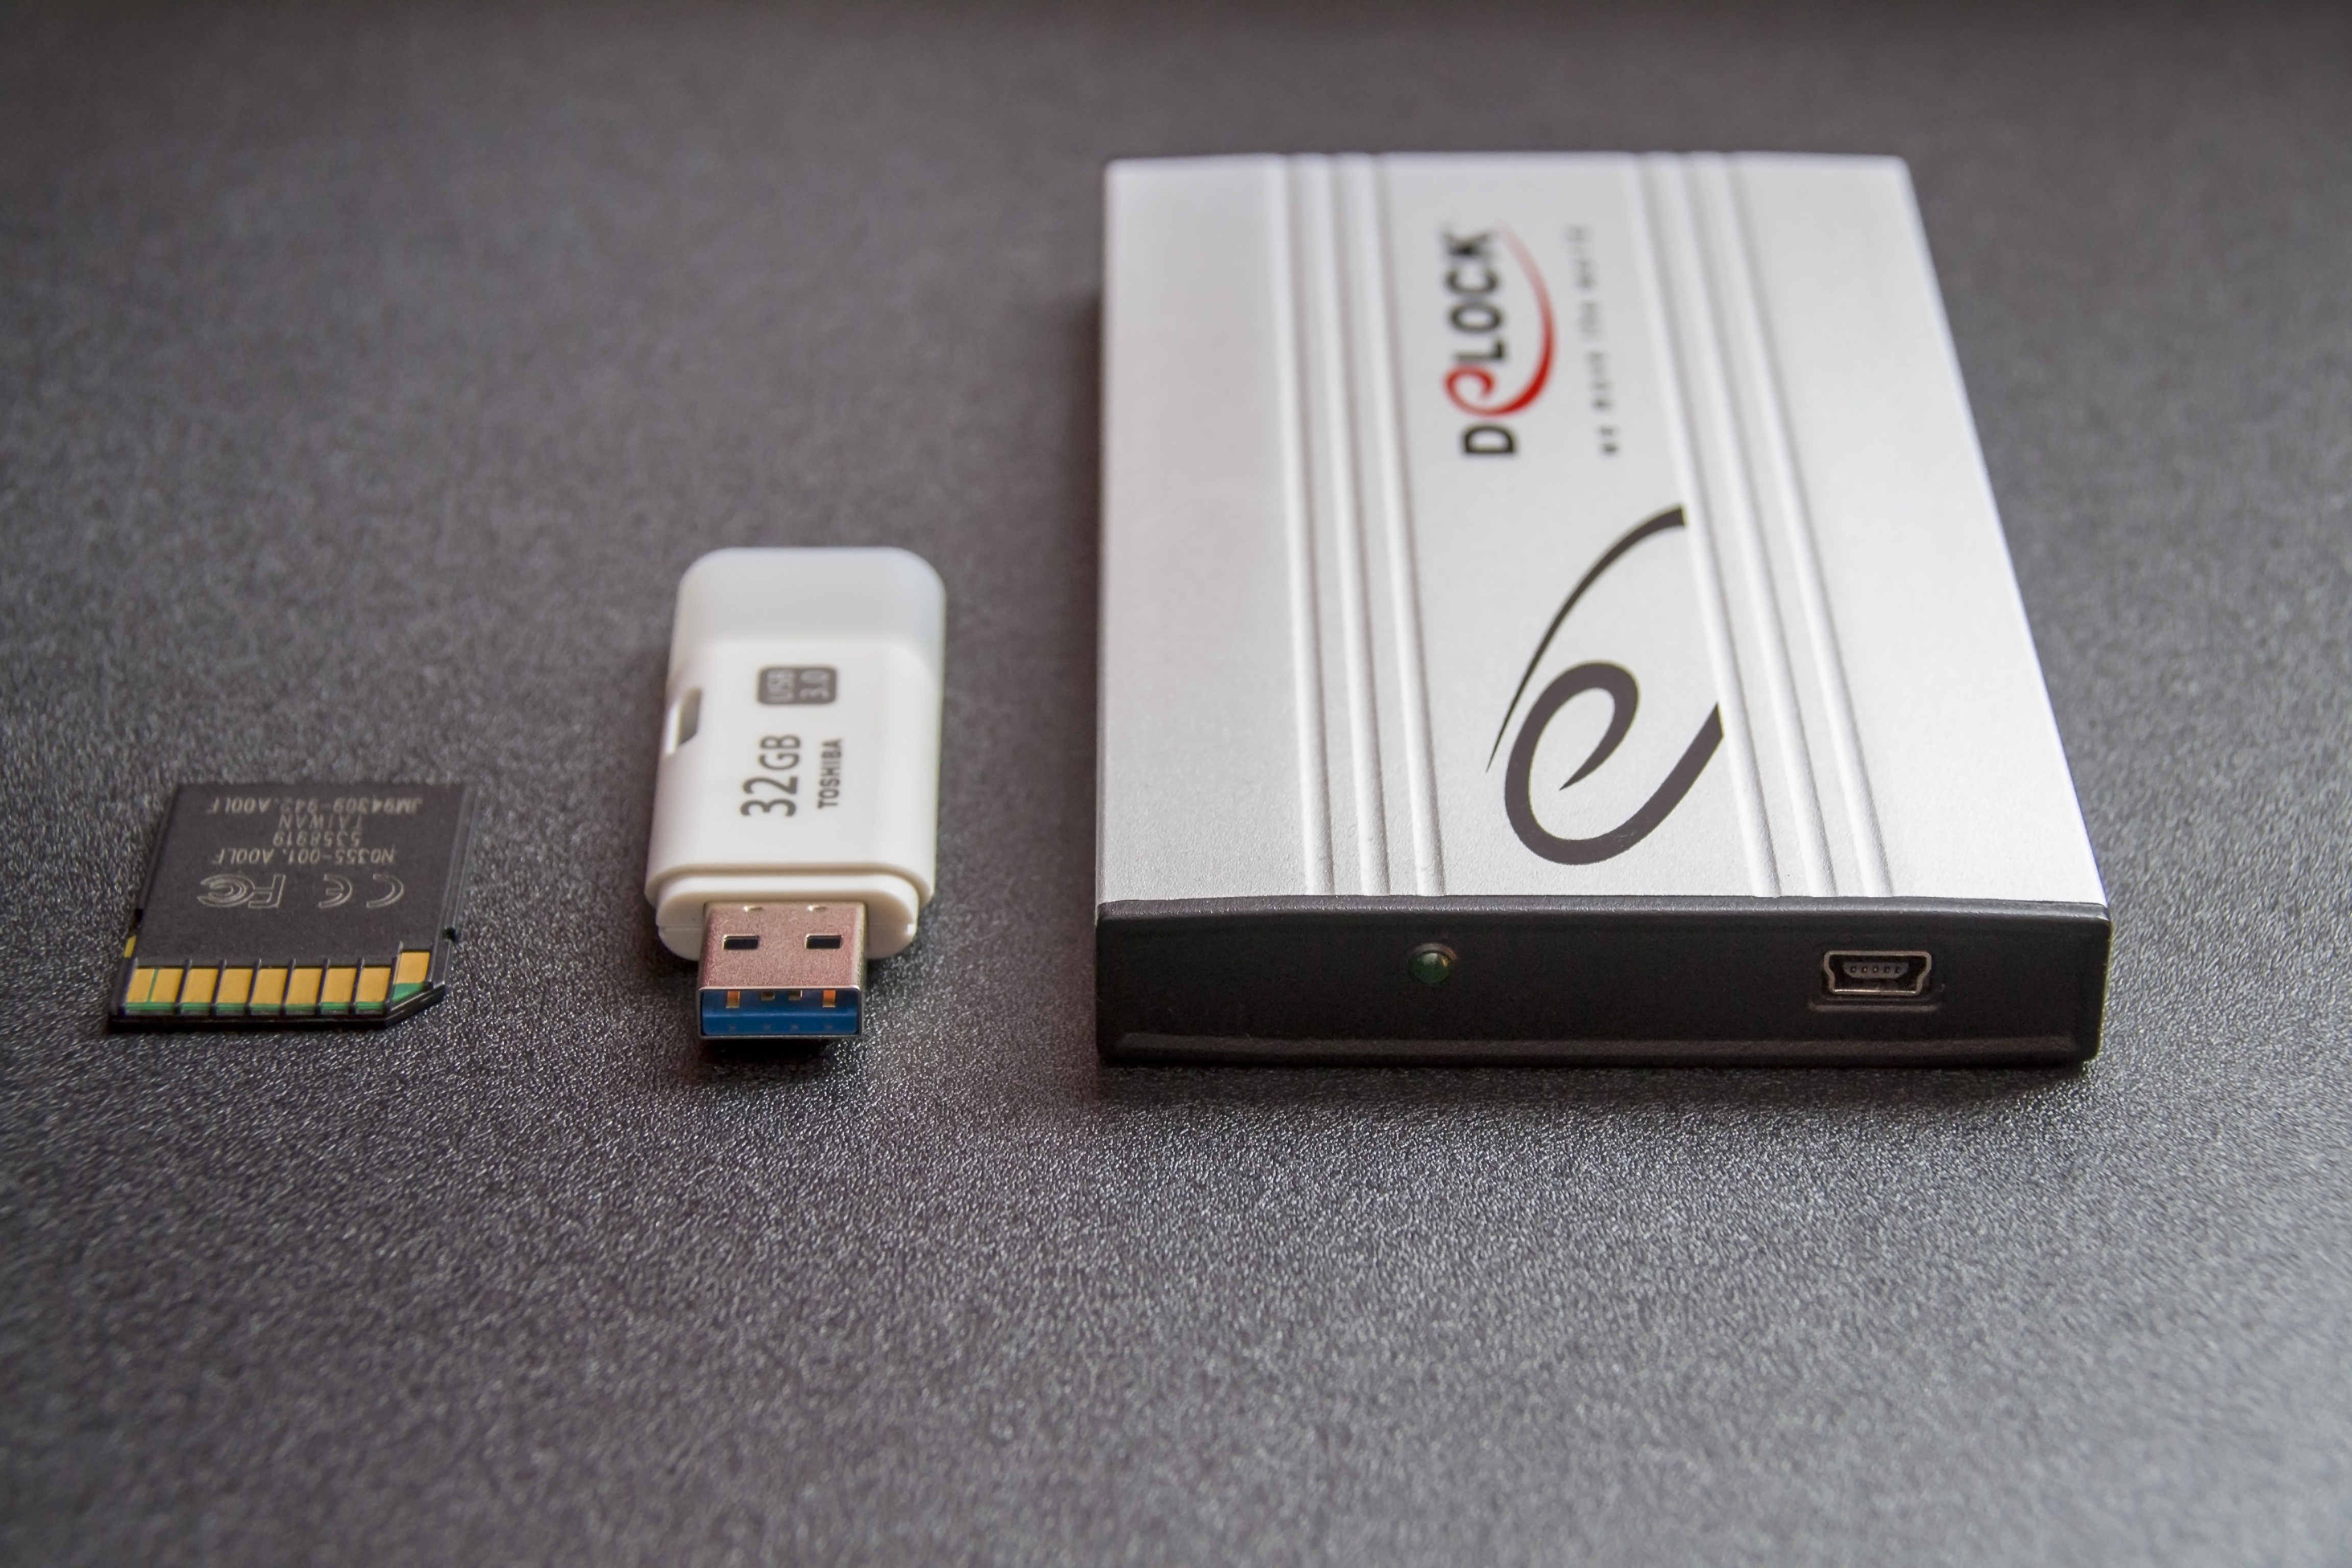
technology, macro, gadget, memory, product, flash, electronics, usb, multimedia, backup, portable, pendrive, high technologies, computer accessories, photographer's equipment, memory card, modern media, usb memory, data bearer, electronic device, electronics accessory, data storage device, data archiving